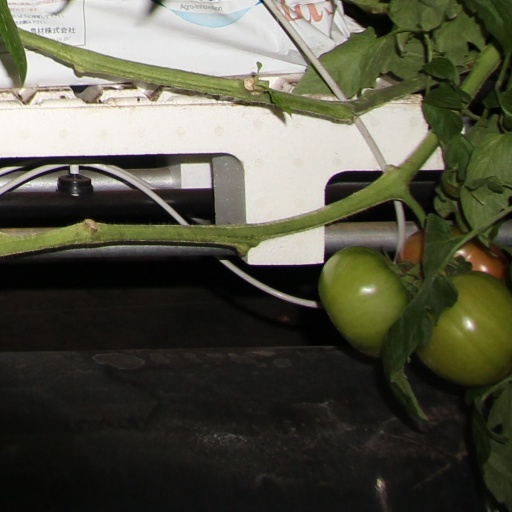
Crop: tomato